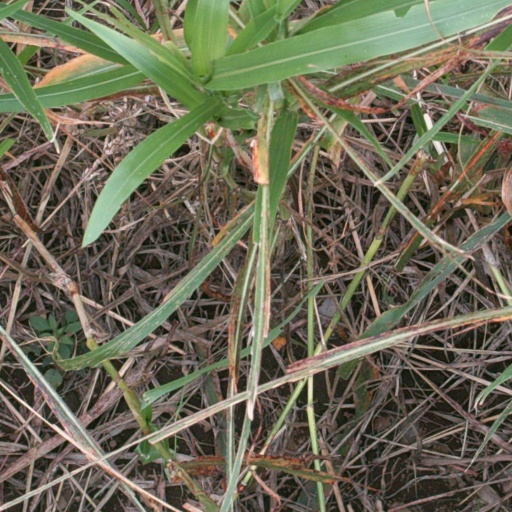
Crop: sorghum